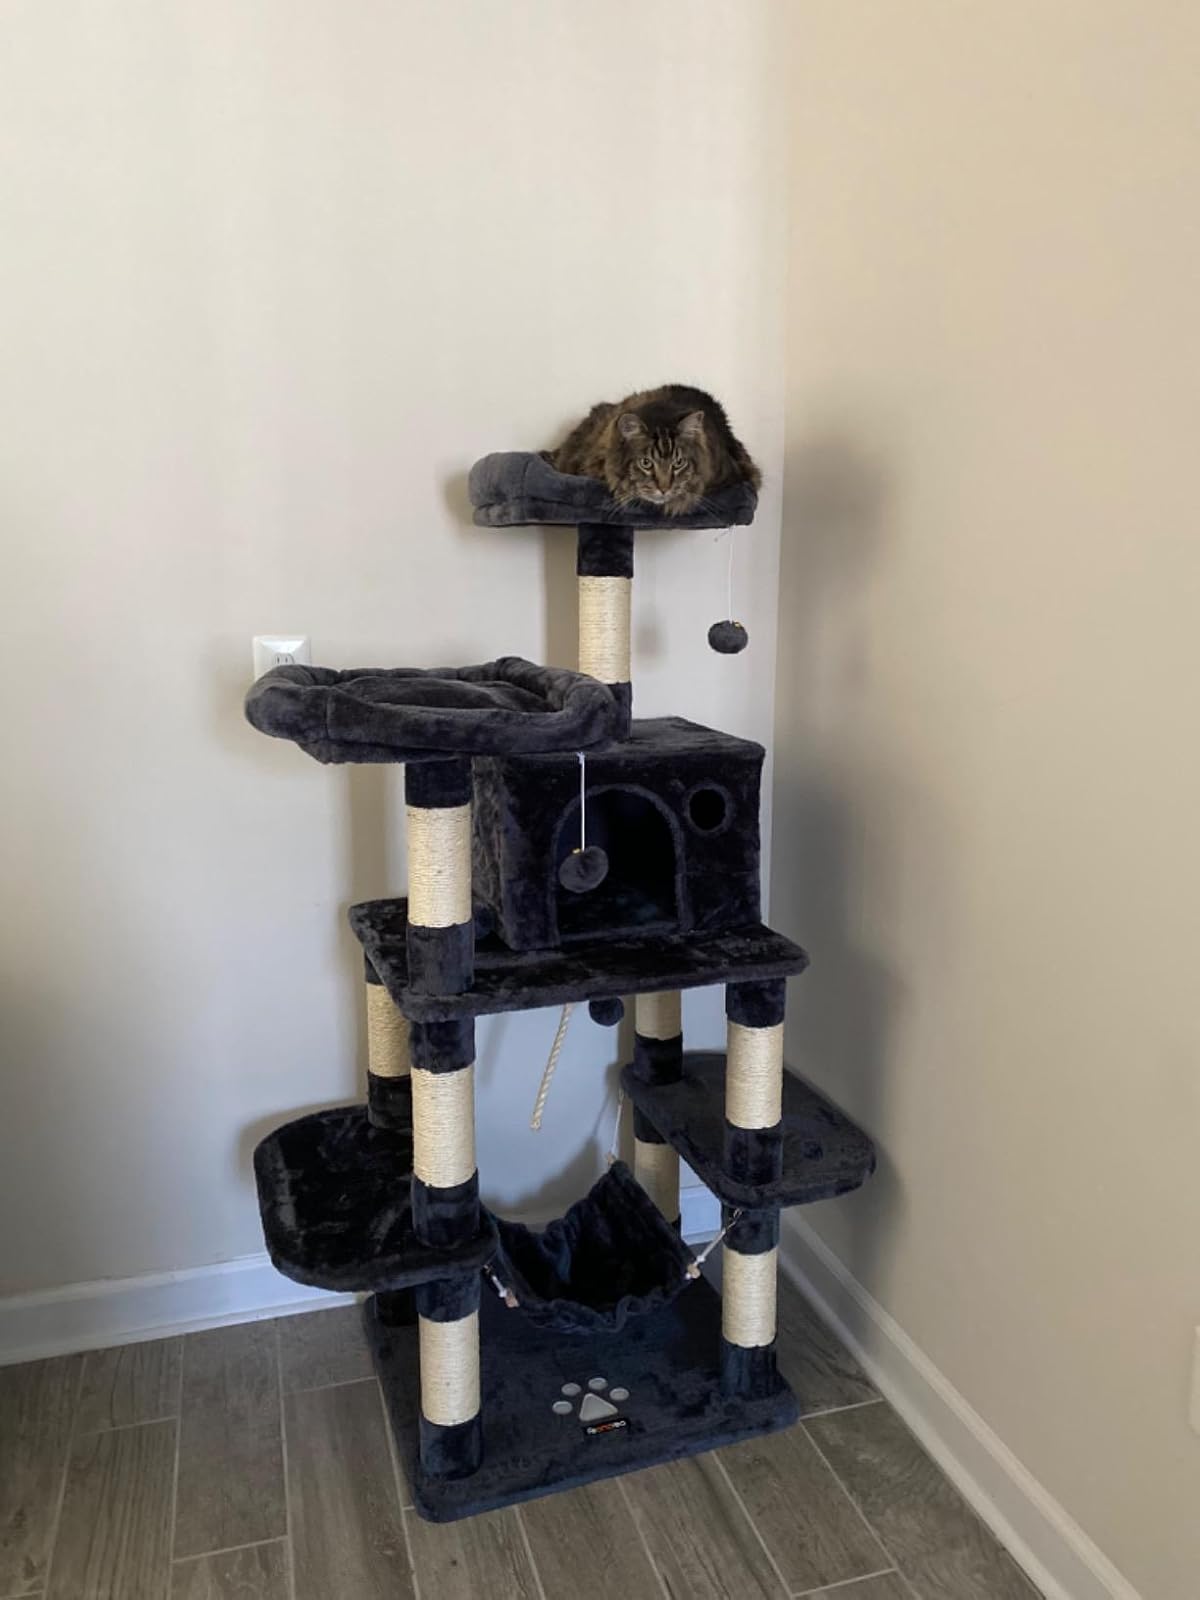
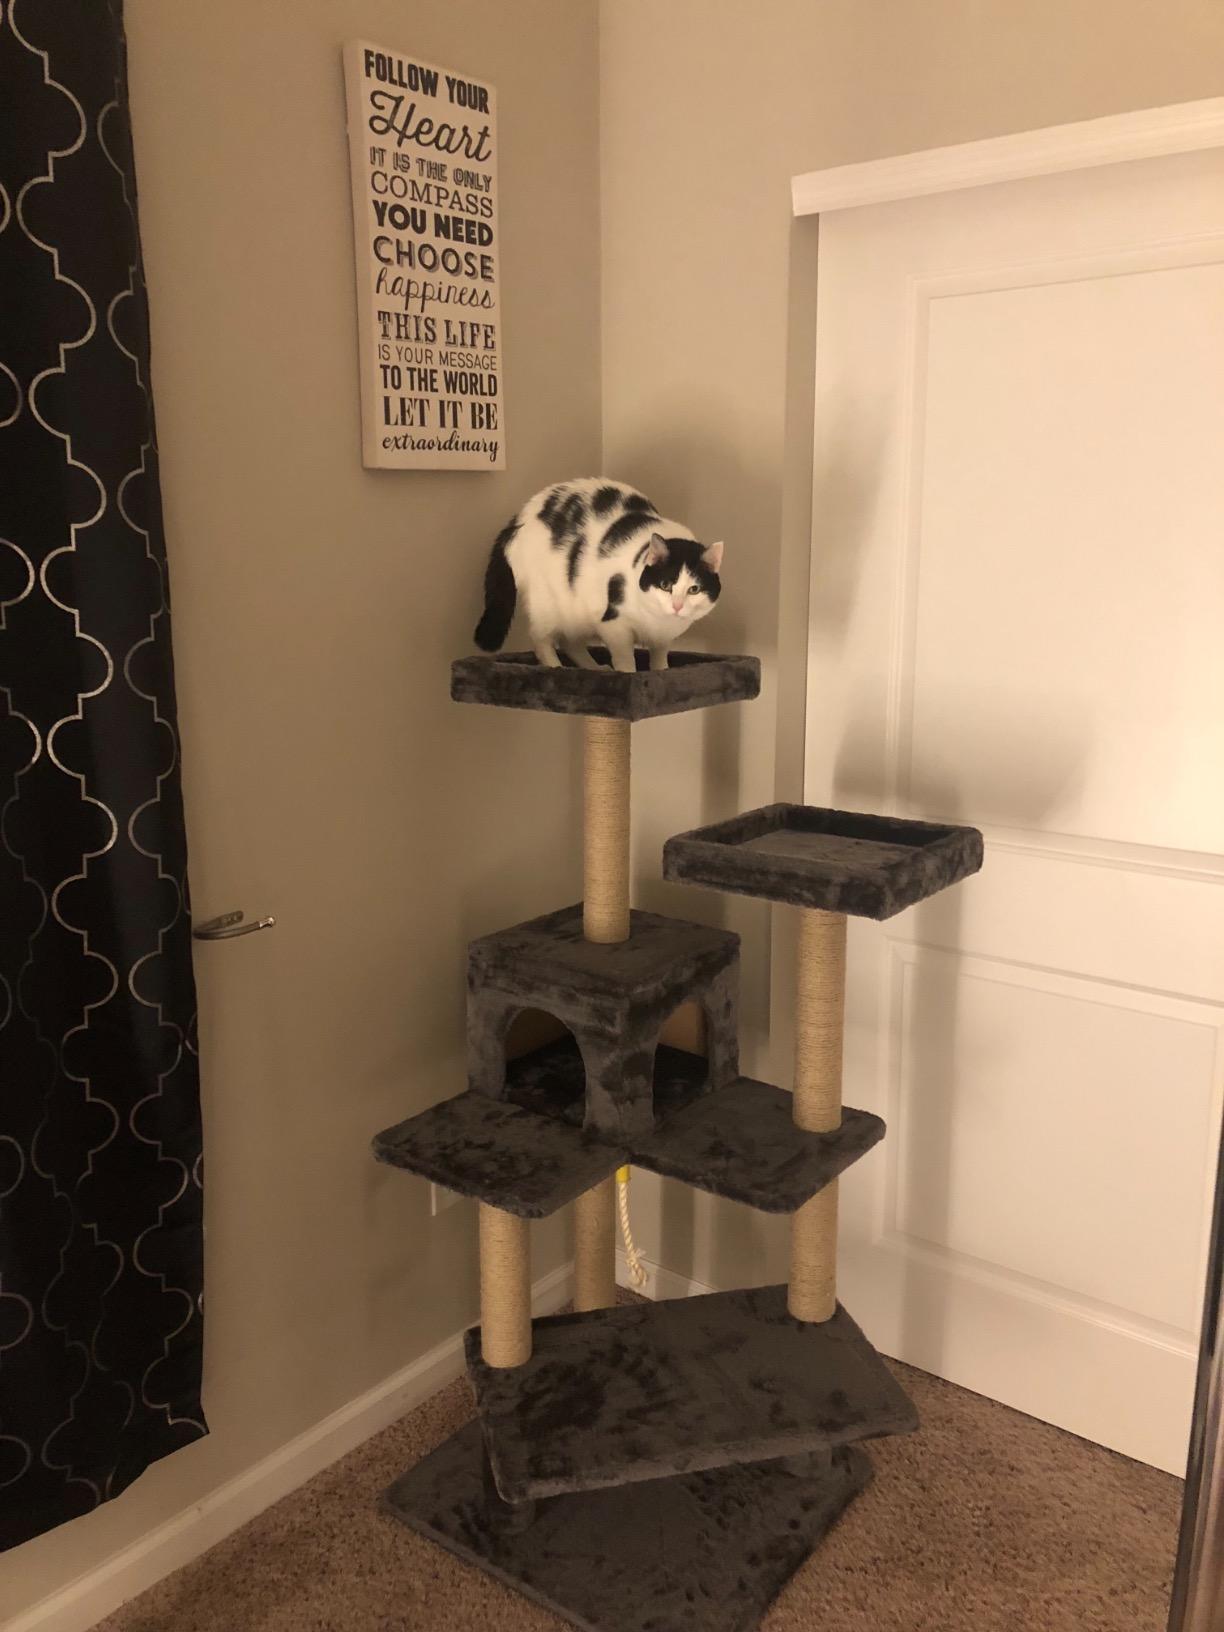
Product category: items_cat tree
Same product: no